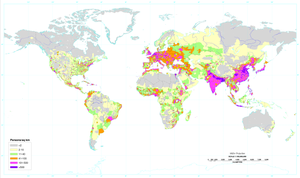
Befolkningstæthed / Bestemmende forhold
Kort over befolkningstætheden 1994. En sammenligning med kortet for lande vil vise forskellen mellem en detaljeret tæthedsfordeling og en tæthedsfordeling som gennemsnit af et større område fx et helt land.
Befolkningstætheden udtrykkes som antal personer pr. km². Normalt udtrykkes disse enten for administrative enheder eller for et vel afgrænset område.